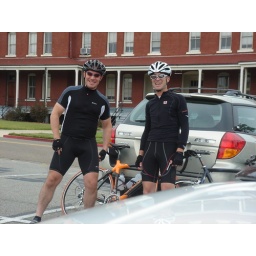
Federico set up the cam, we are in the Presidio, ready for the bridge cross into sausilto and John Muir beach.